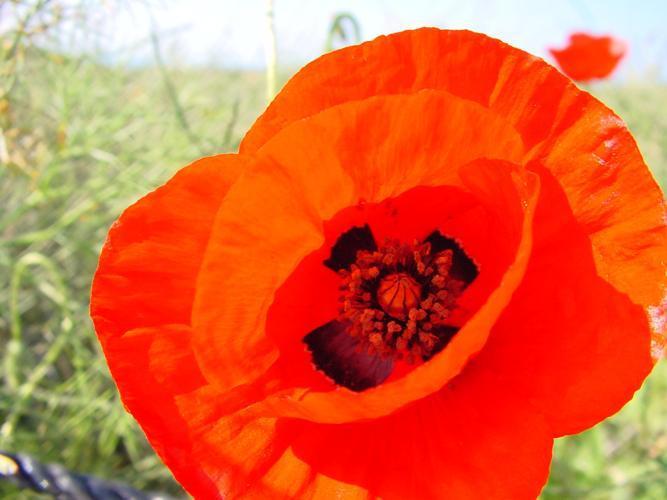
Label: corn poppy